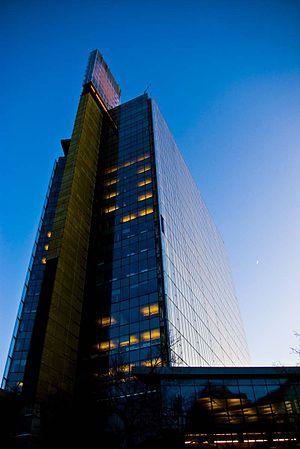
Le Manitoba Hydro Place est un gratte-ciel situé dans le centre-ville de Winnipeg. C'est le 4ᵉ plus grand bâtiment de la ville, avec 112,5 mètres de haut jusqu'au sommet de la cheminée thermique. Depuis fin 2008, c'est le siège de la société Manitoba Hydro.
Manitoba Hydro est une société de la Couronne de la province canadienne du Manitoba. Fondée en 1961, elle assure la distribution du gaz naturel en plus d'être responsable de la production, du transport et de la distribution de l'électricité pour l'ensemble du Manitoba.